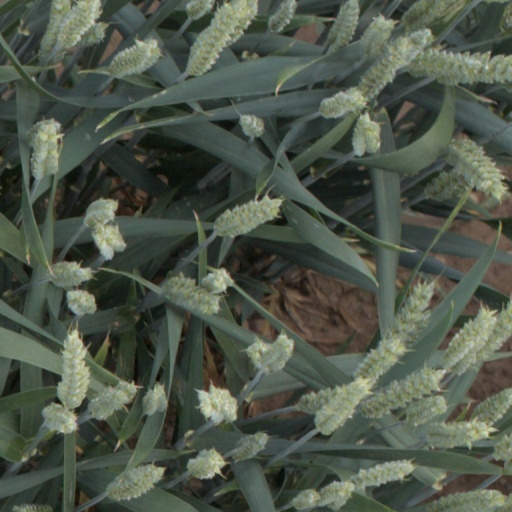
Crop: wheat